Murungakkai Chips

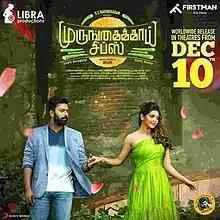
Theatrical release poster

Murungakkai Chips is a 2021 Indian Tamil-language adult comedy film written and directed by debutant Srijar and produced by Libra Productions and Firstman Film Works. The film stars Shanthanu Bhagyaraj and Athulya Ravi. The film's music and score is composed by Dharan Kumar. The film released in theatres on 10 December 2021.